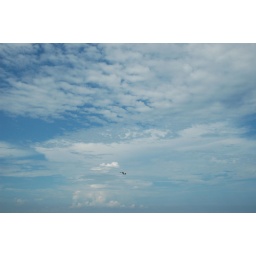
bird in the sky